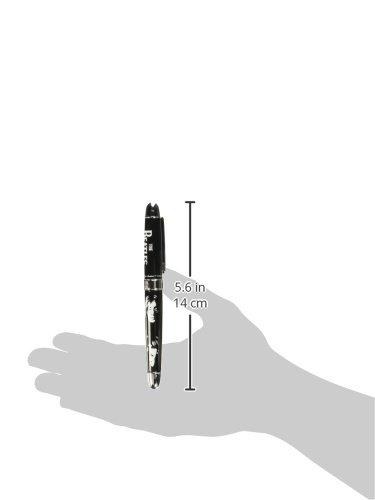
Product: ACME Studios The Beatles"1968" Limited Edition Roller Ball Pen (PBEA20RLE)
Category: Office Products | Office & School Supplies | Writing & Correction Supplies | Pens & Refills | Pen Refills
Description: One of nine numbered limited edition pens evocative of each year The Beatles were together.
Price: $98.00
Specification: ASIN:B00IKS5AW2|ShippingWeight:8.8ounces(Viewshippingratesandpolicies)|DomesticShipping:ItemcanbeshippedwithinU.S.|InternationalShipping:ThisitemcanbeshippedtoselectcountriesoutsideoftheU.S.LearnMore|DateFirstAvailable:February21,2014